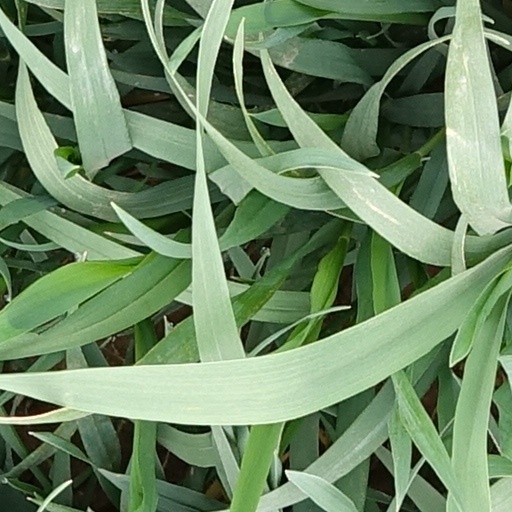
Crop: wheat